Parliamentary immunity in France

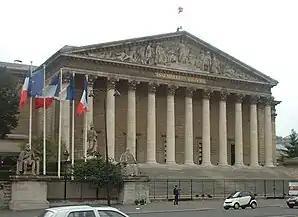
The National Assembly in Paris where the deputies protected by their immunity sit, which their Chamber can nevertheless partially lift (inviolability).

While members of parliament are not criminally responsible for their actions as parliamentarians, they are, however, responsible for their actions as private citizens. There are, however, strong limitations as to their prosecution.